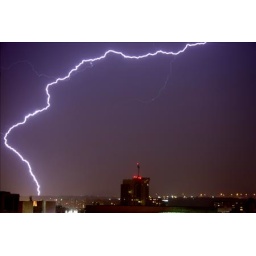
cloud to ground lightning over the Downtown Skyline